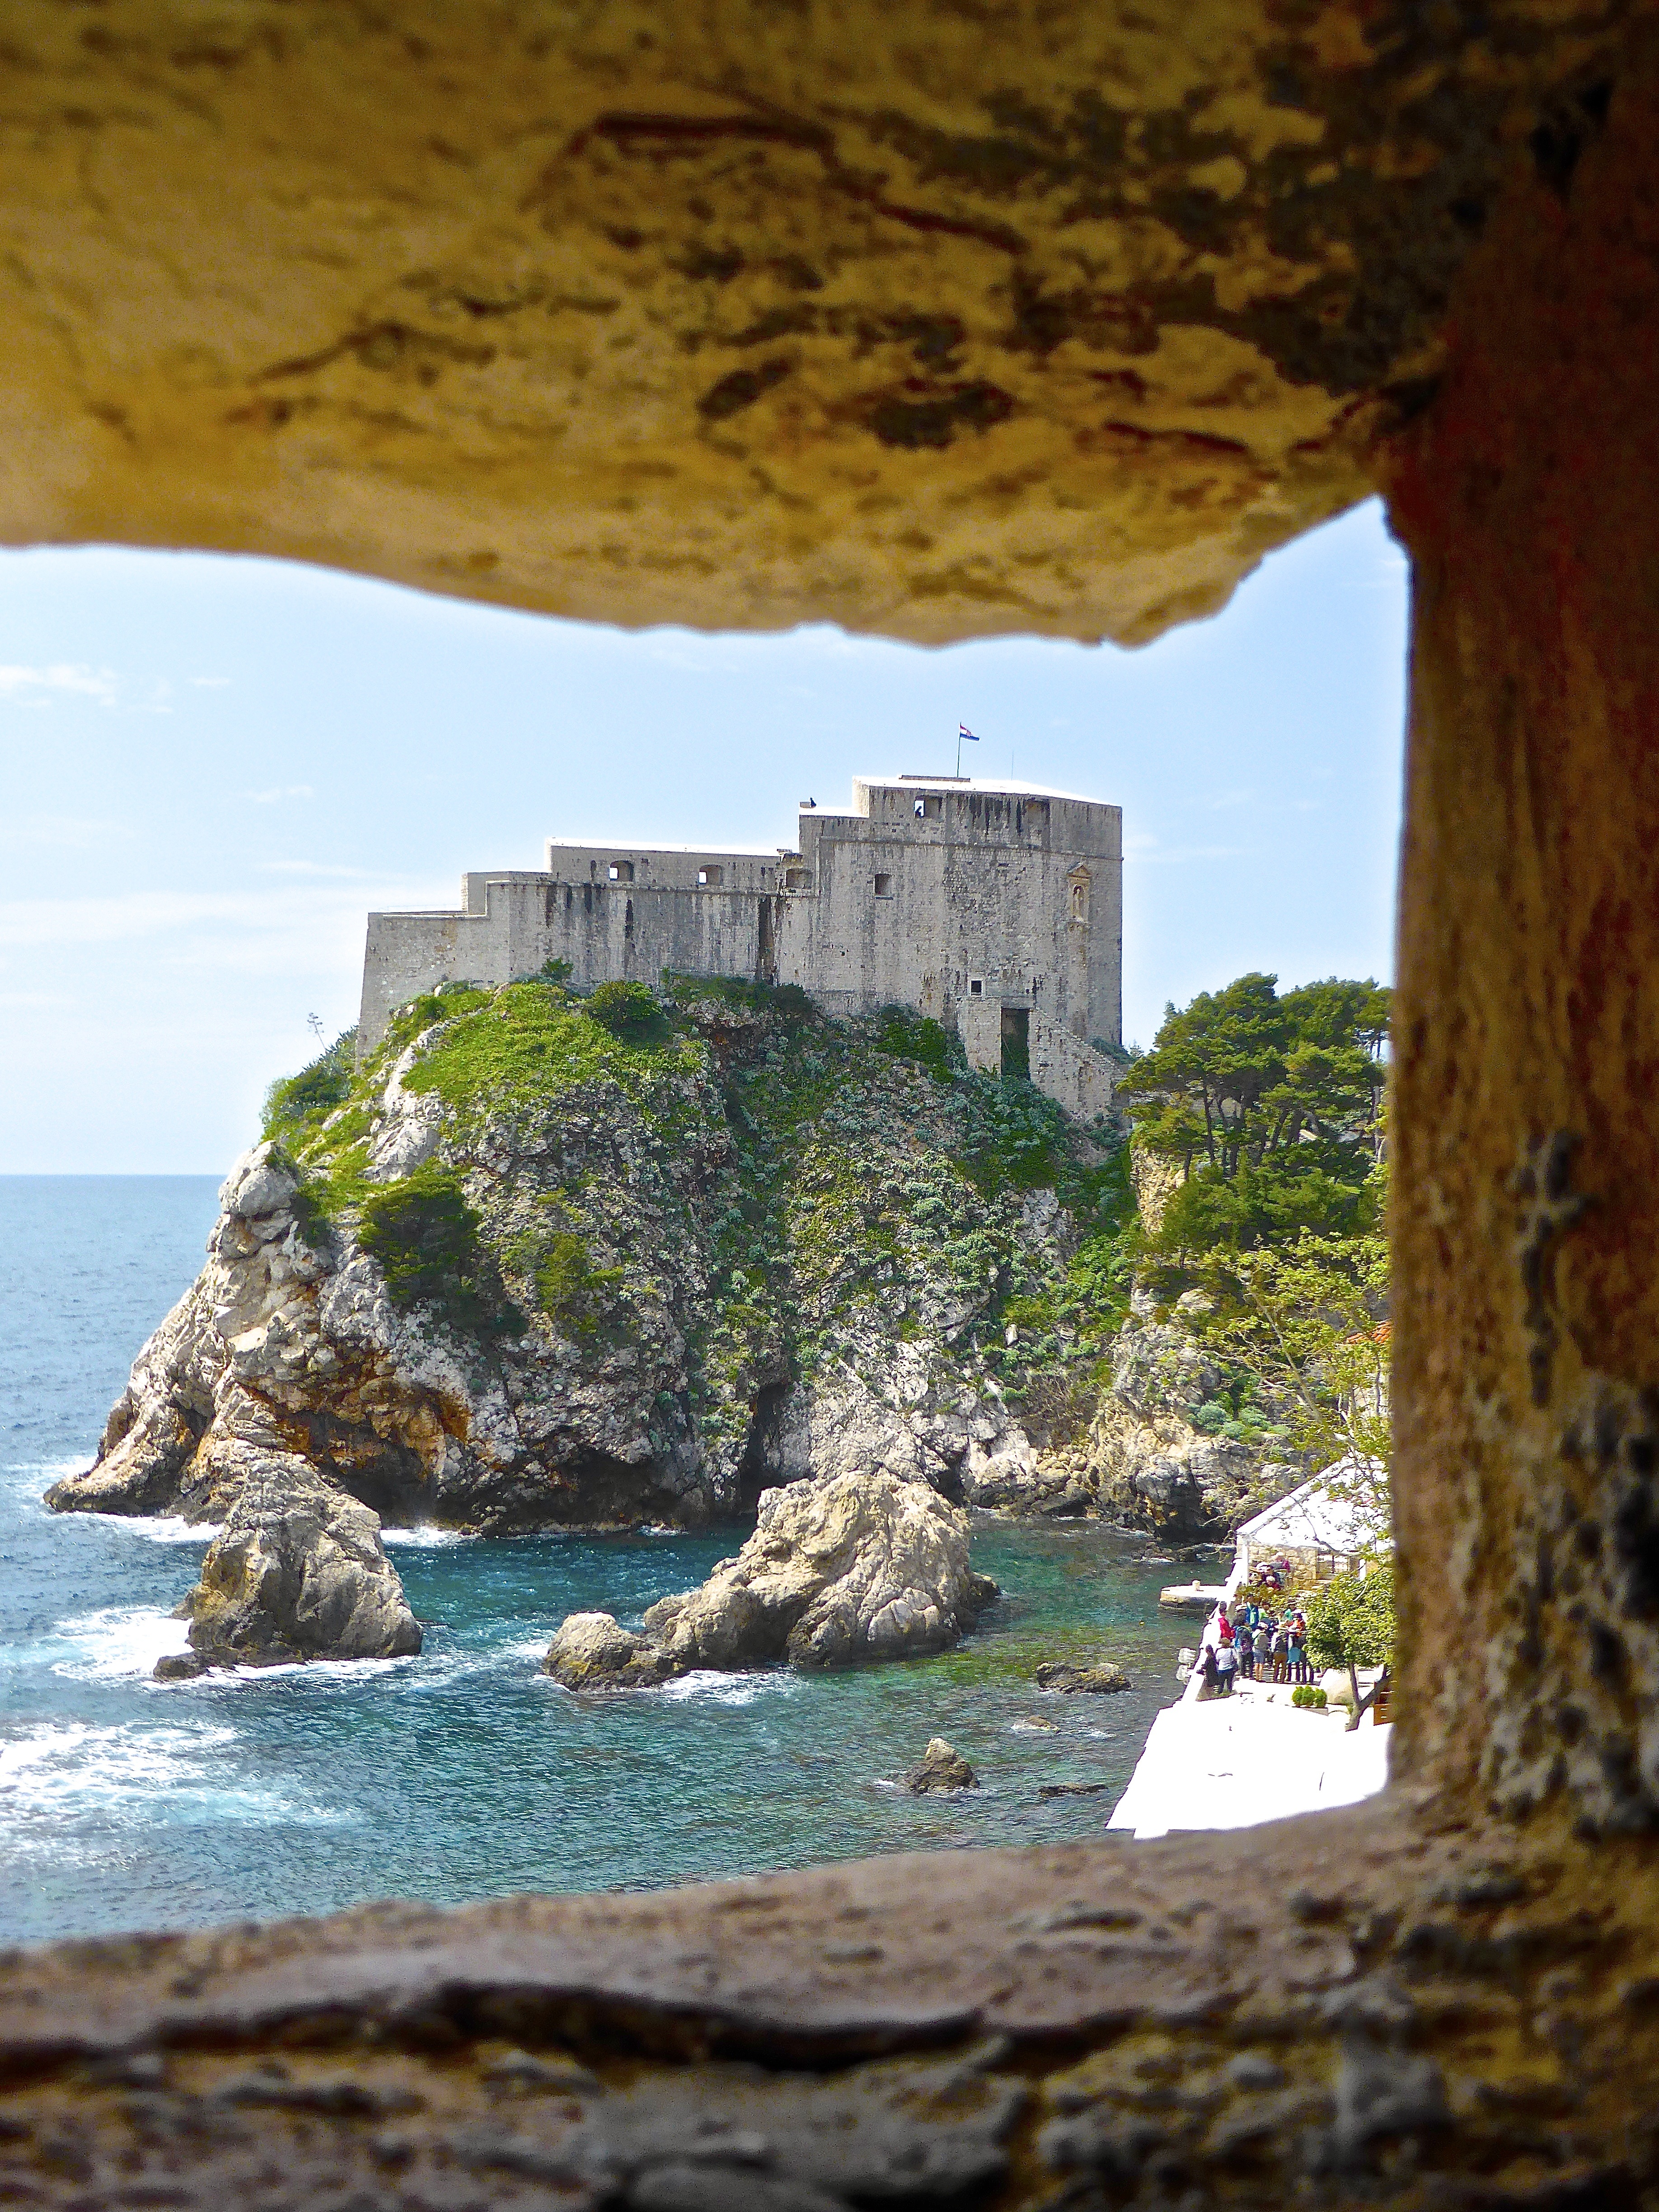
sea, coast, tree, rock, building, stone, vacation, coastline, formation, cliff, mediterranean, tower, castle, landmark, historic, fortification, terrain, material, rocks, fortress, croatia, ruins, dubrovnik, history, fort, famous, heritage, adriatic, defense, ancient history